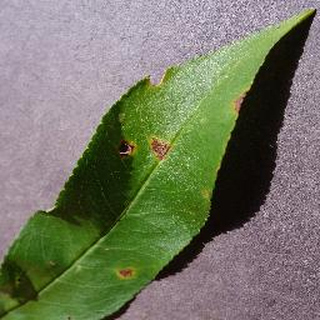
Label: peach_bacterial_spot